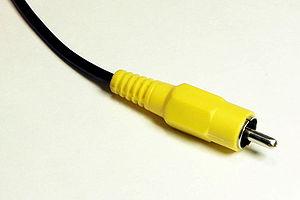
Vidéo composite ou « Vidéocomposite », parfois appelée CVBS, désigne le signal de base de la vidéo couleur analogique. Il trouve son origine dans le signal vidéo noir et blanc existant combiné avec les signaux de télévision couleurs :